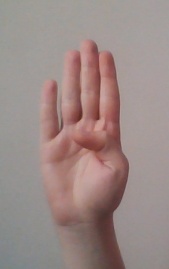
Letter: kaaf